NJ2045/2046

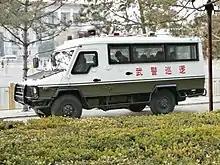
Nanjing NJ2046 armed police patrol van in Beijing

The Nanjing NJ2045 and NJ2046 are a series of high mobility trucks deployed by the Chinese Army, capable of transporting 1.5 tonne of cargo cross-country. It is a licensed version of the Iveco 40.10WM 4X4 off-road military truck, built by Nanjing Motor Corporation.